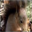
Label: squirrel